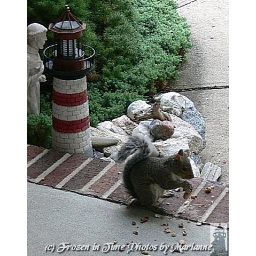
P2000984 Munchkin eating peanuts by the lighthouse